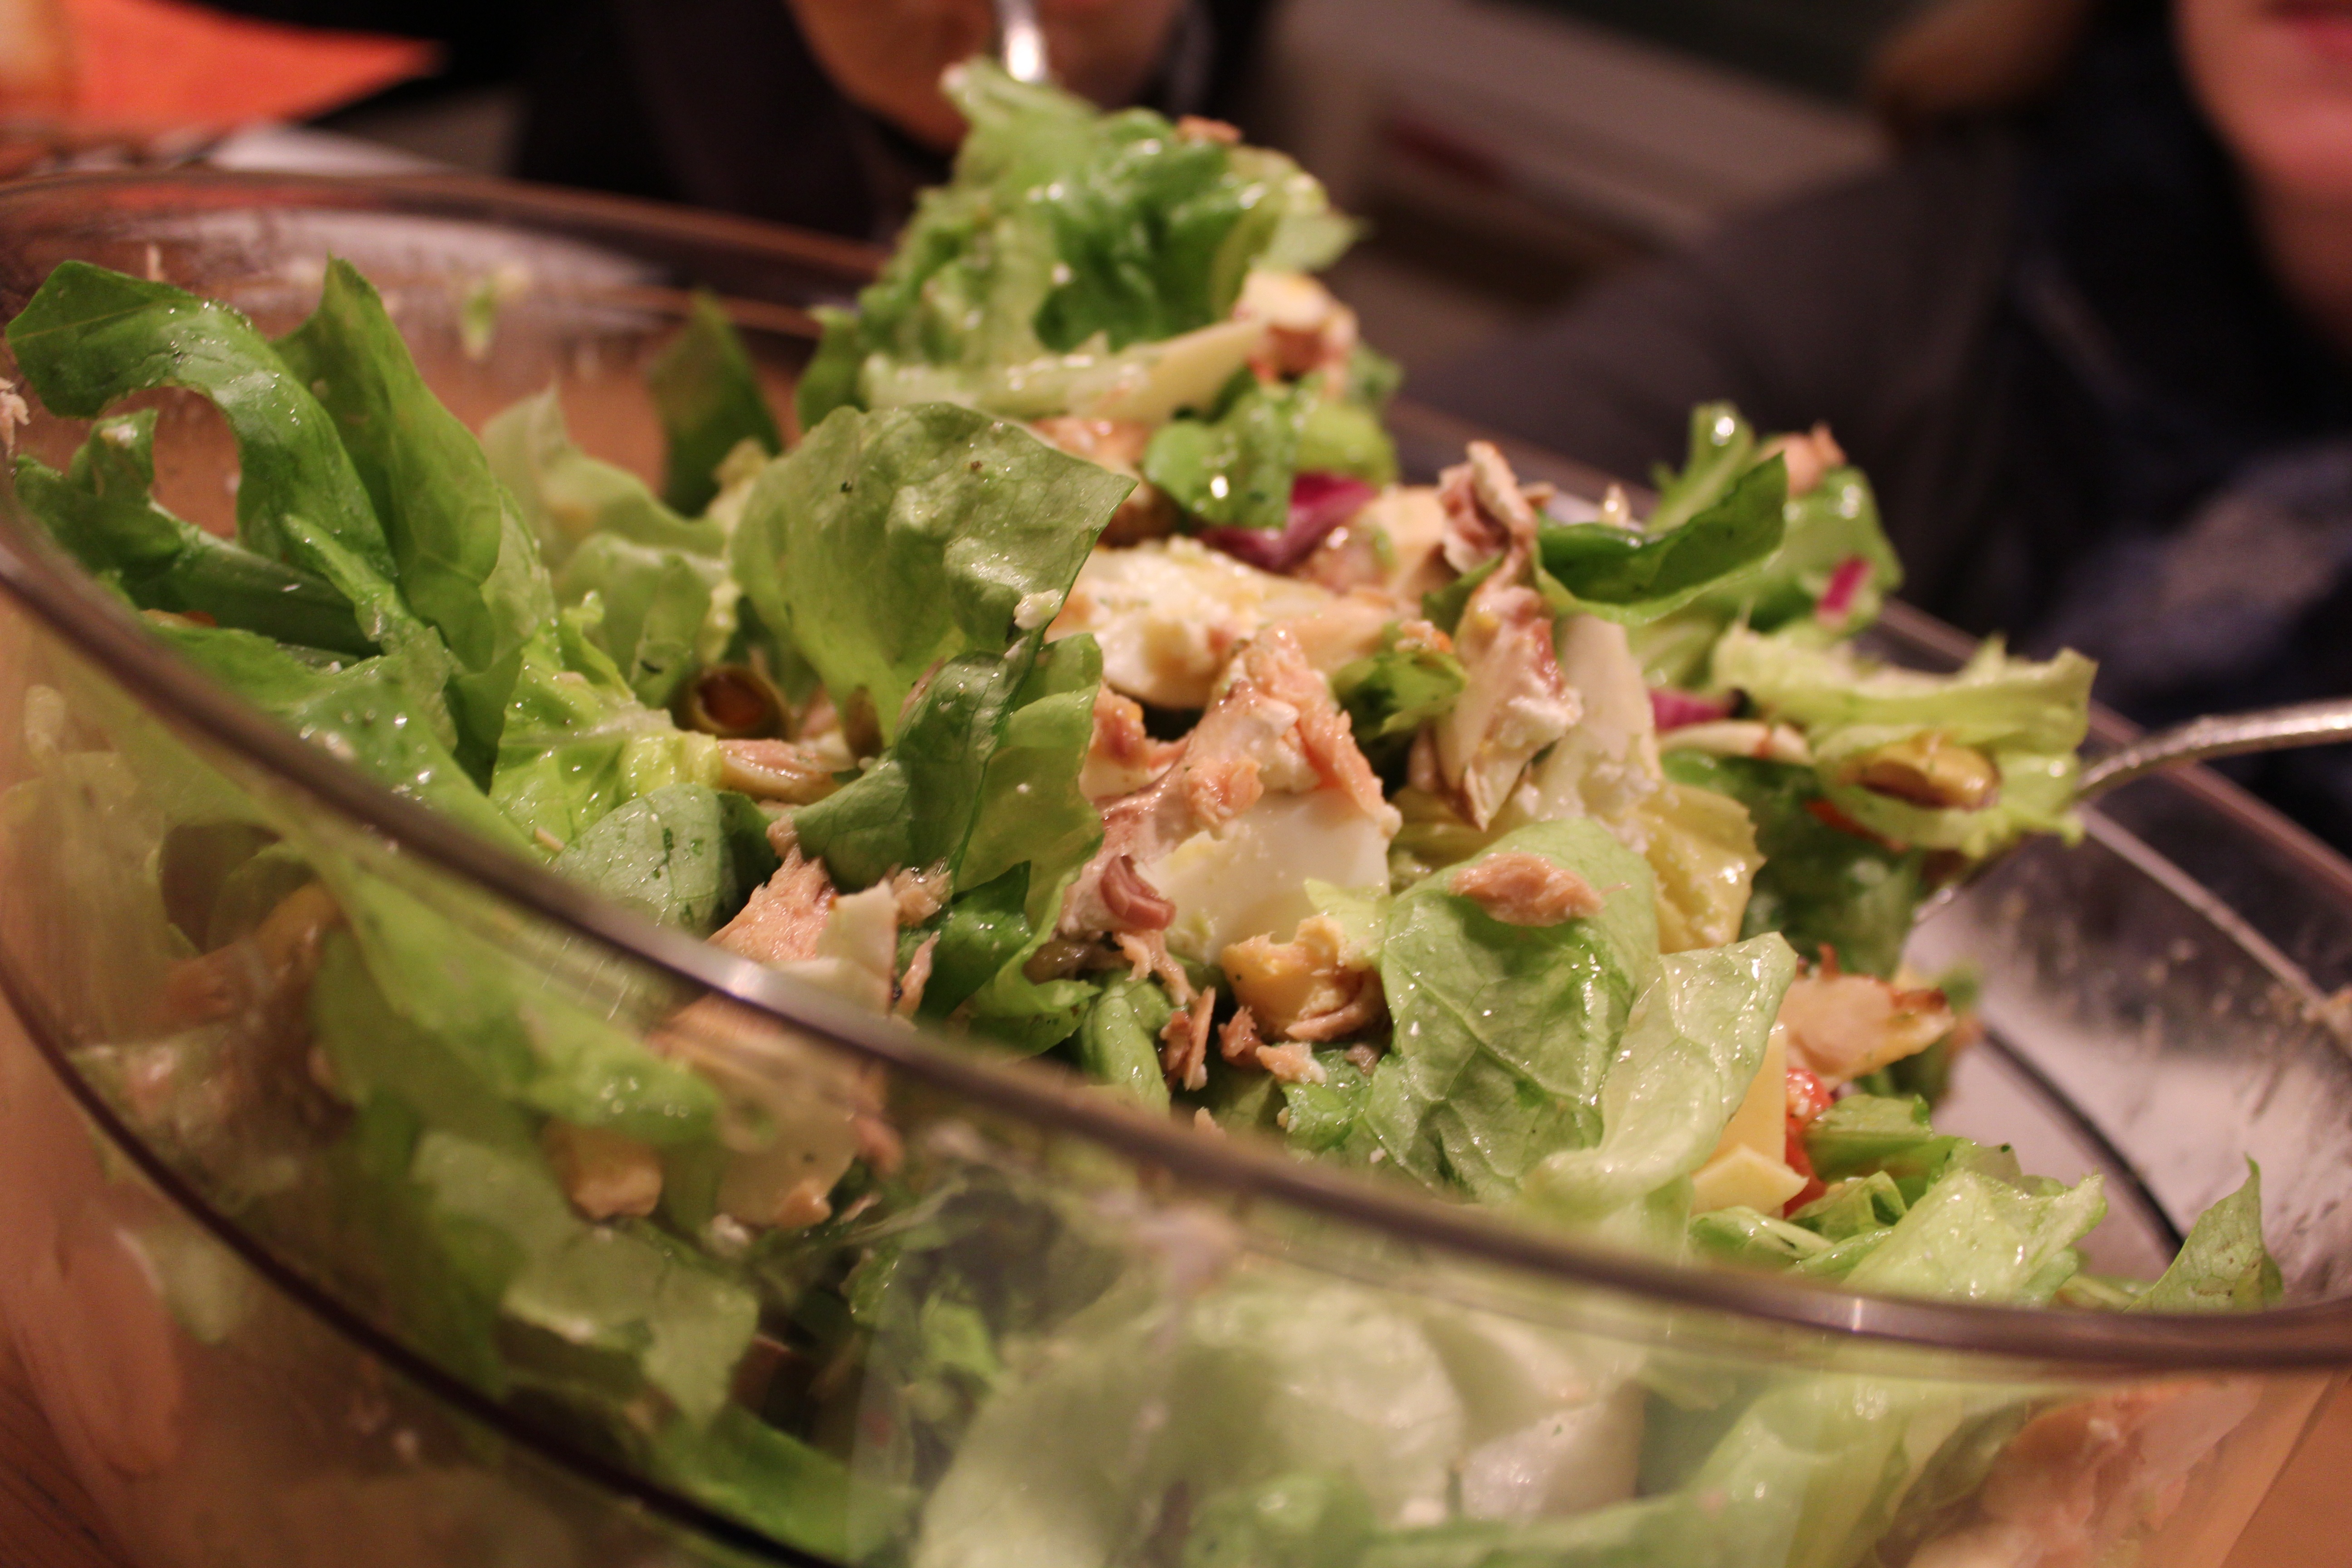
dish, meal, food, salad, produce, vegetable, eat, lunch, cuisine, caesar salad, leaf vegetable